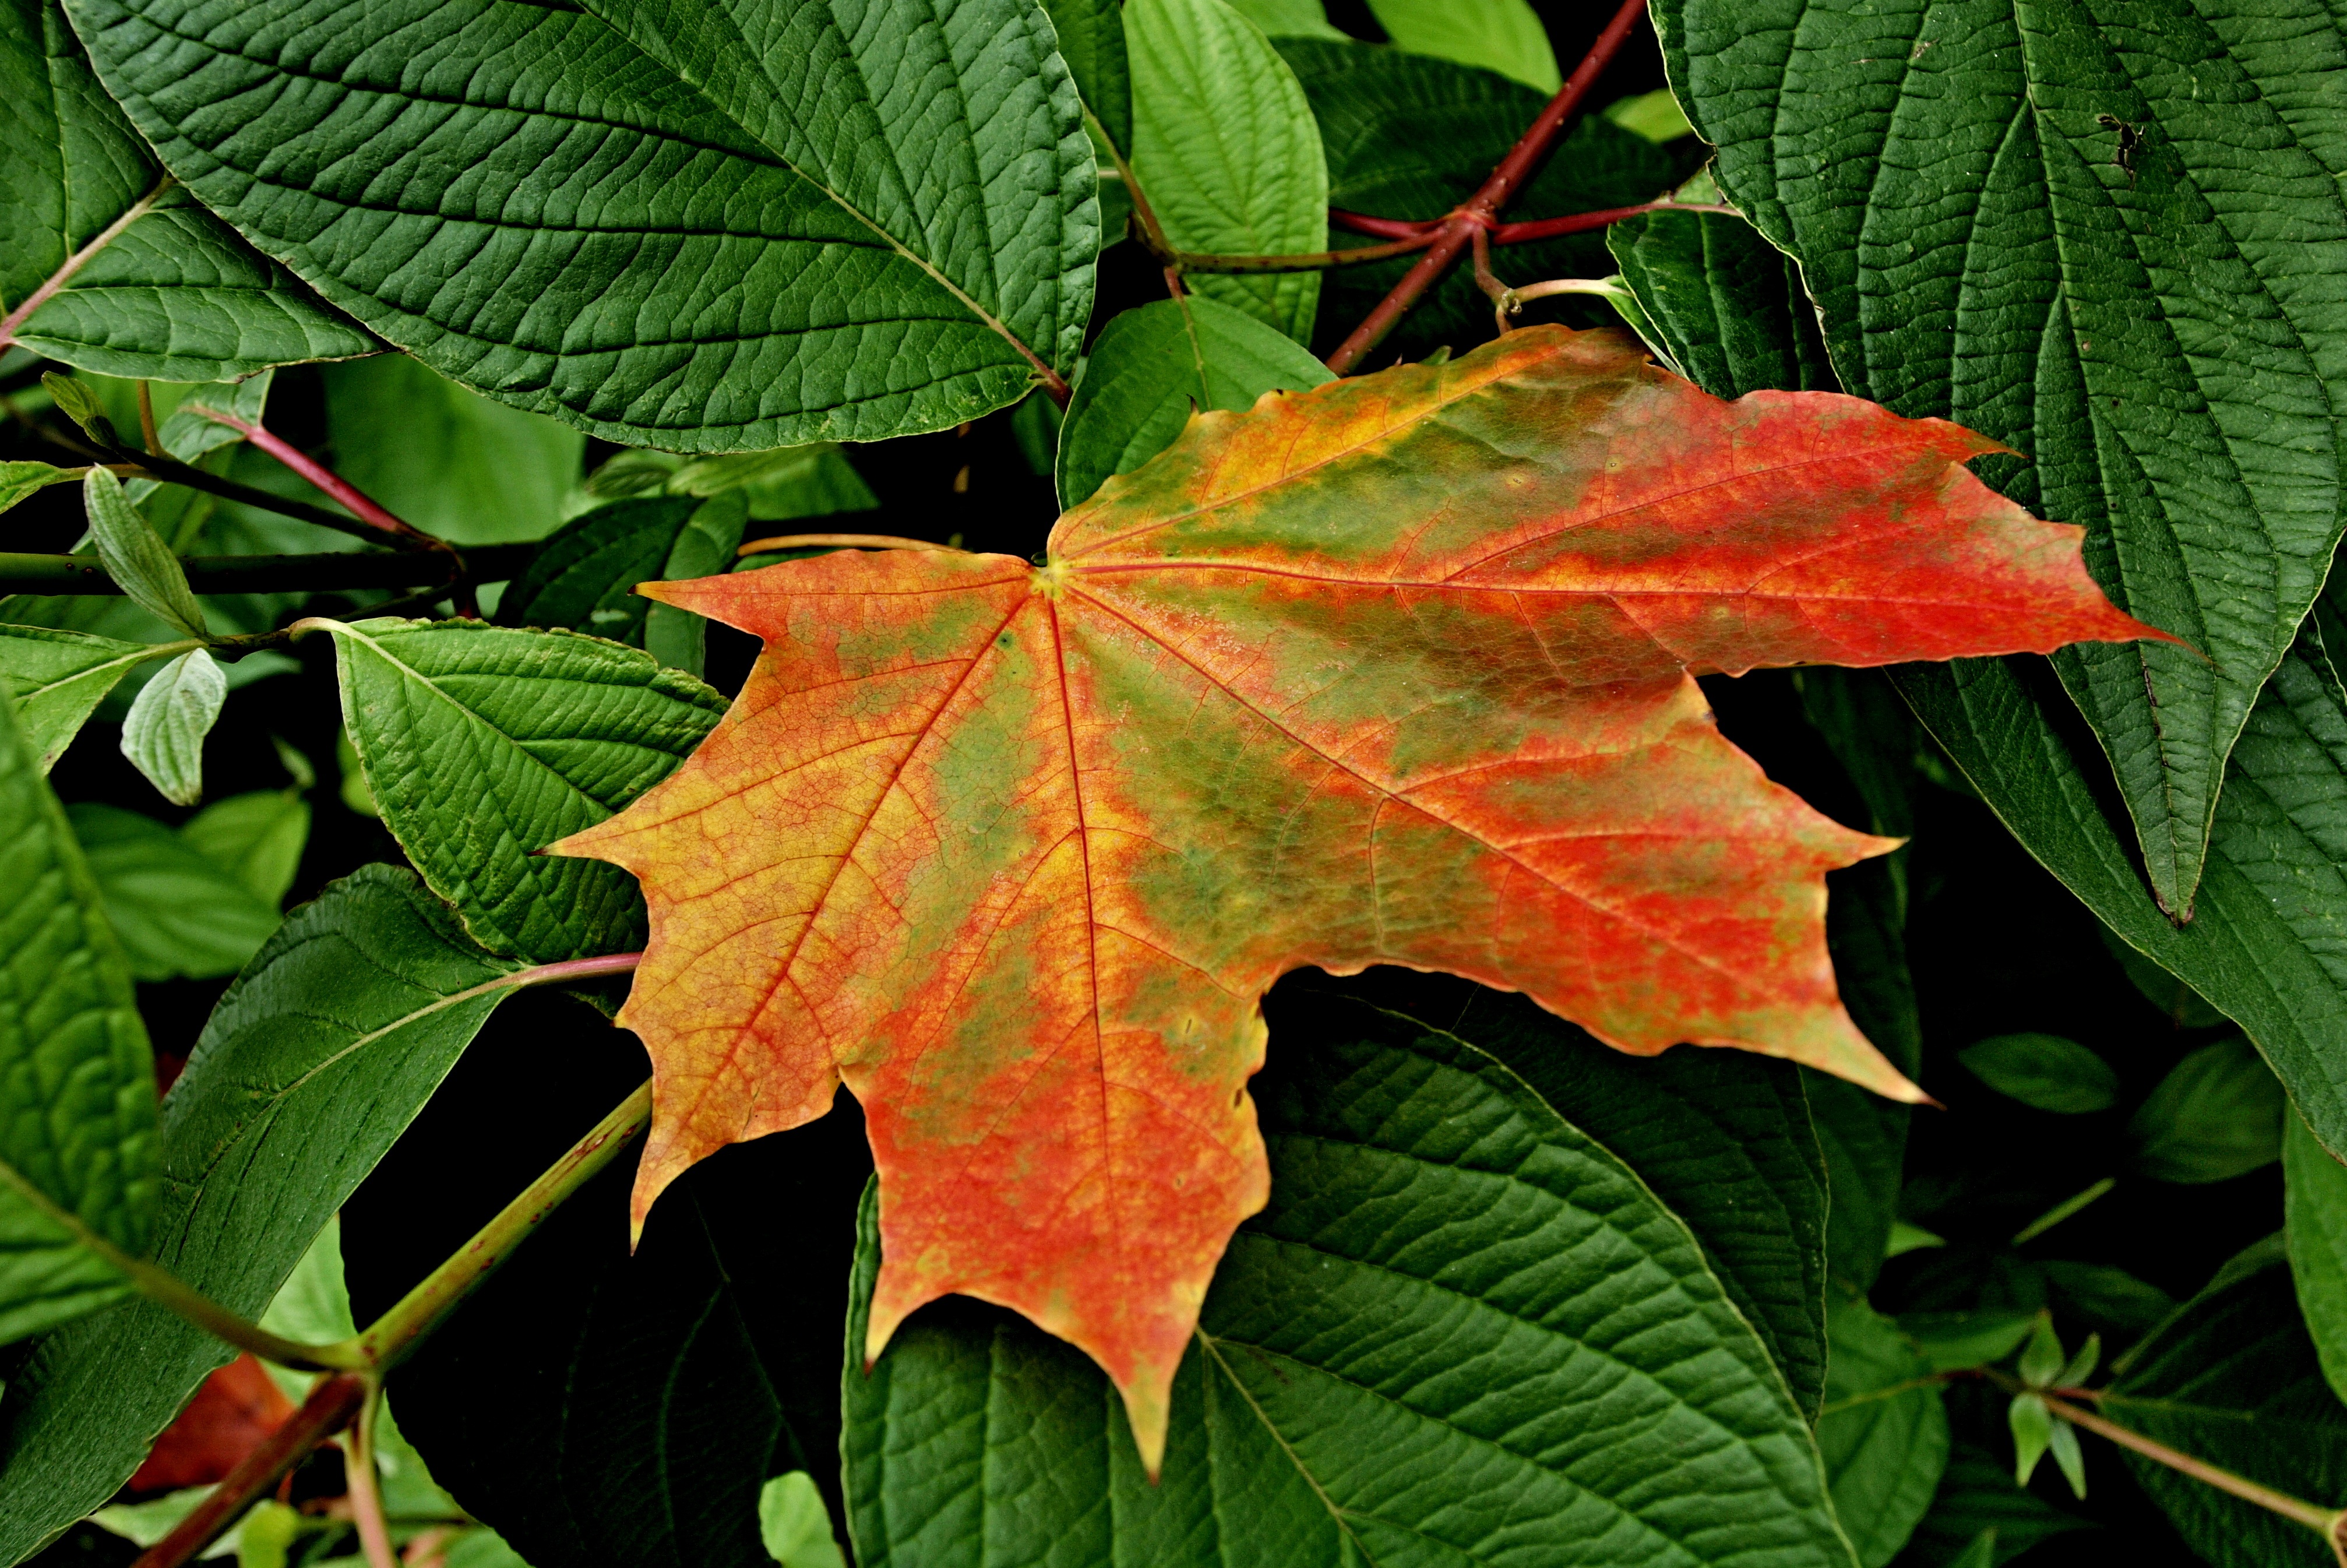
tree, nature, plant, leaf, flower, foliage, produce, autumn, botany, flora, maple tree, maple leaf, shrub, deciduous, clone, flowering plant, woody plant, land plant